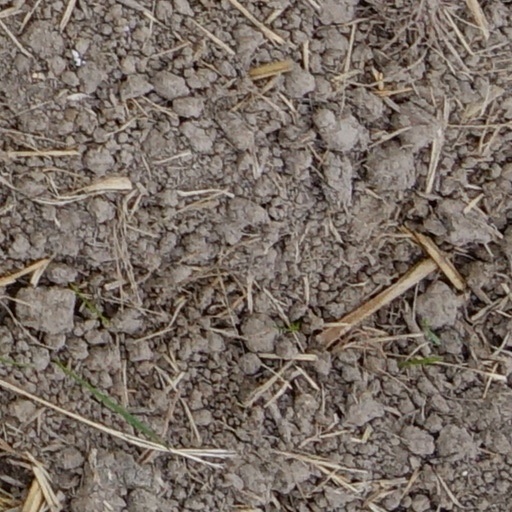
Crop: wheat